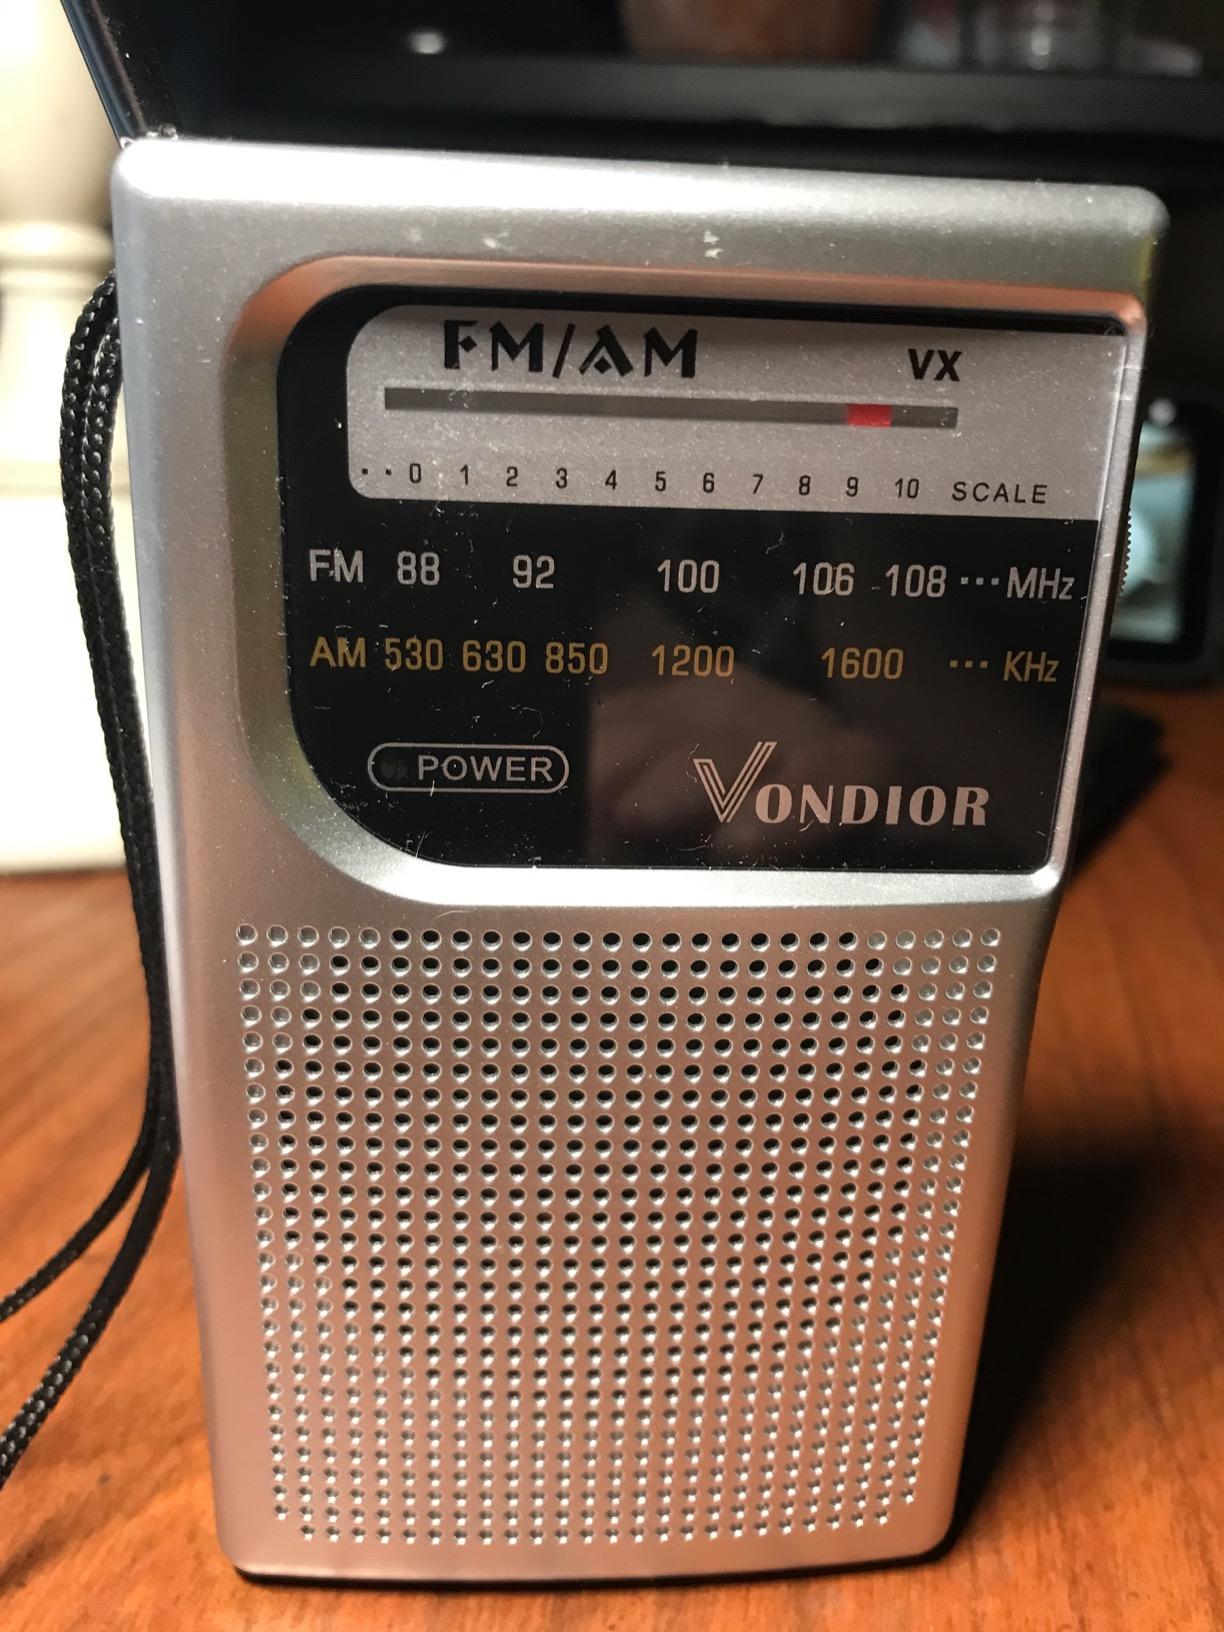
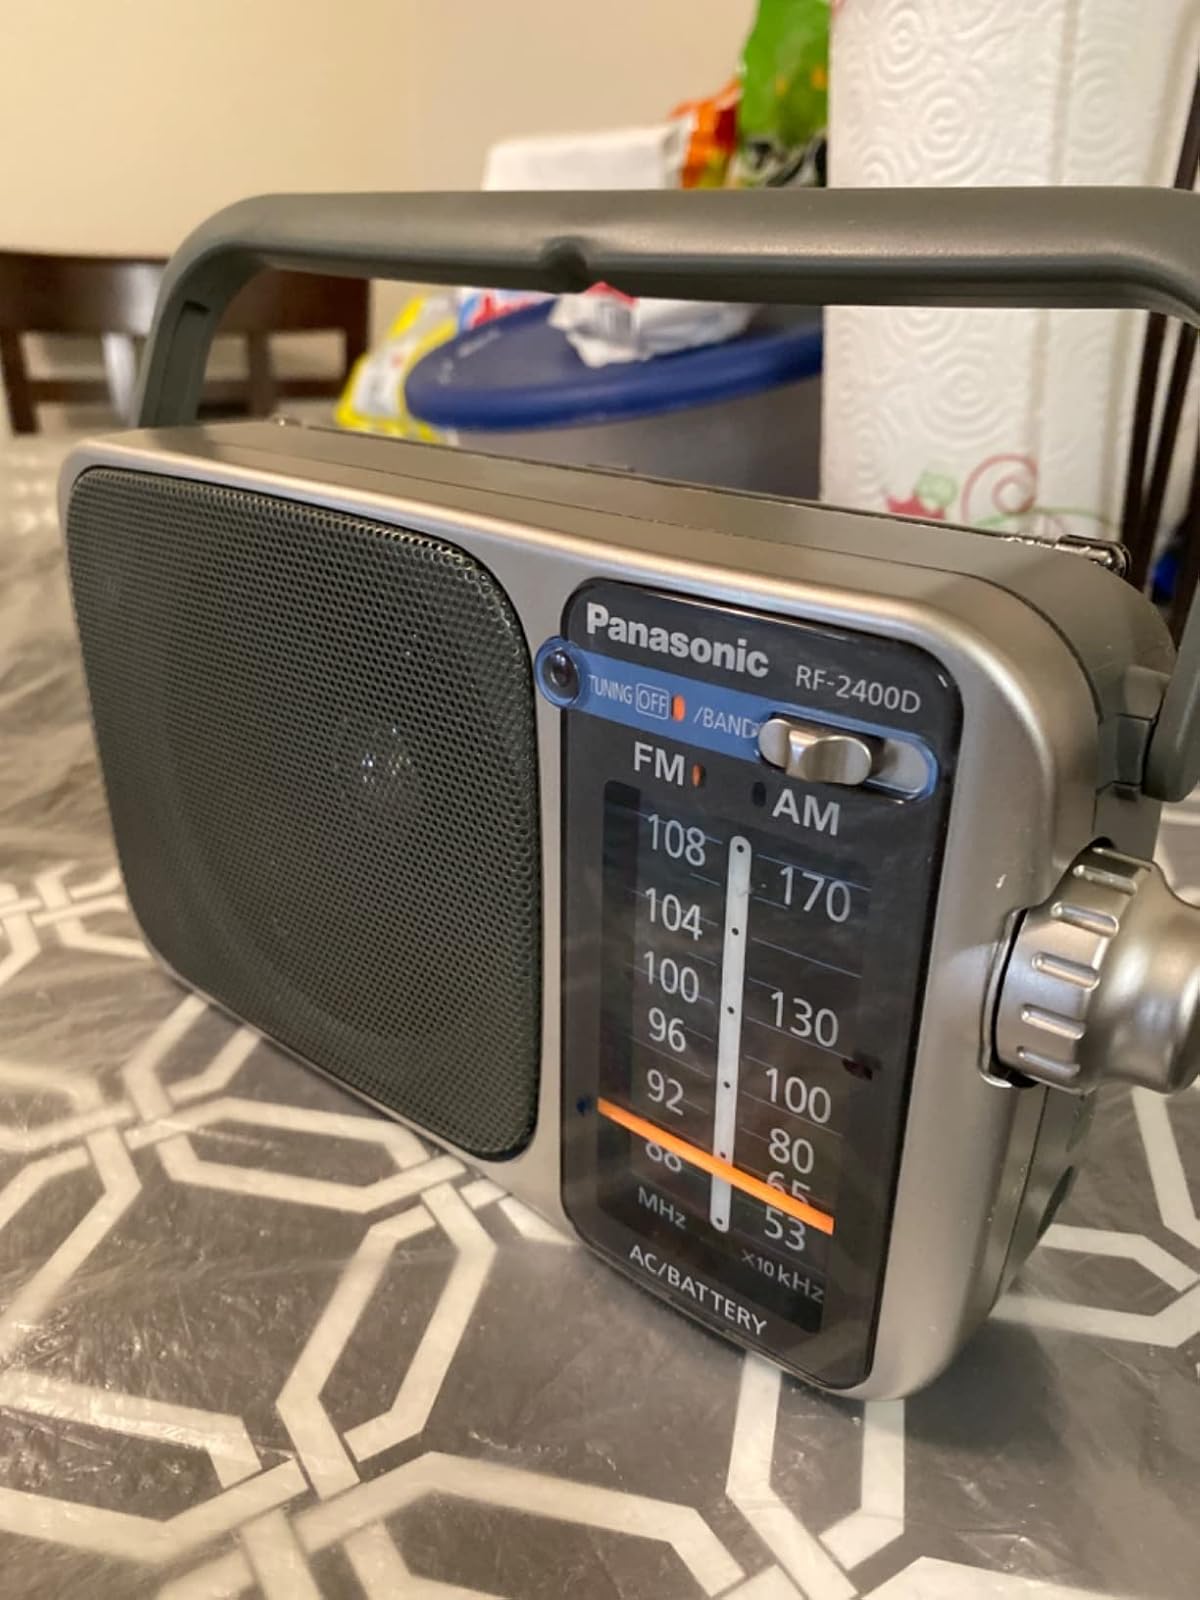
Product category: radio
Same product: no